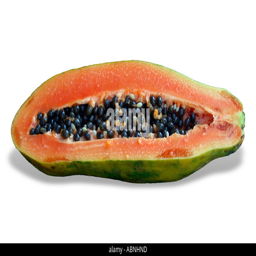
biological species cut in half on a white background with a shadow